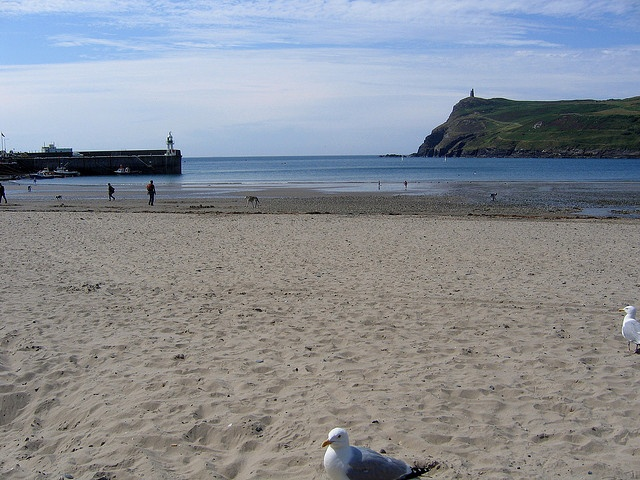
Two birds standing on top of the sand near a beach.
A beach with a few people on it by the ocean
Sea gulls are walking on the sand of the beach
there are two birds that are walking on the beach
a couple of people are standing out the beach